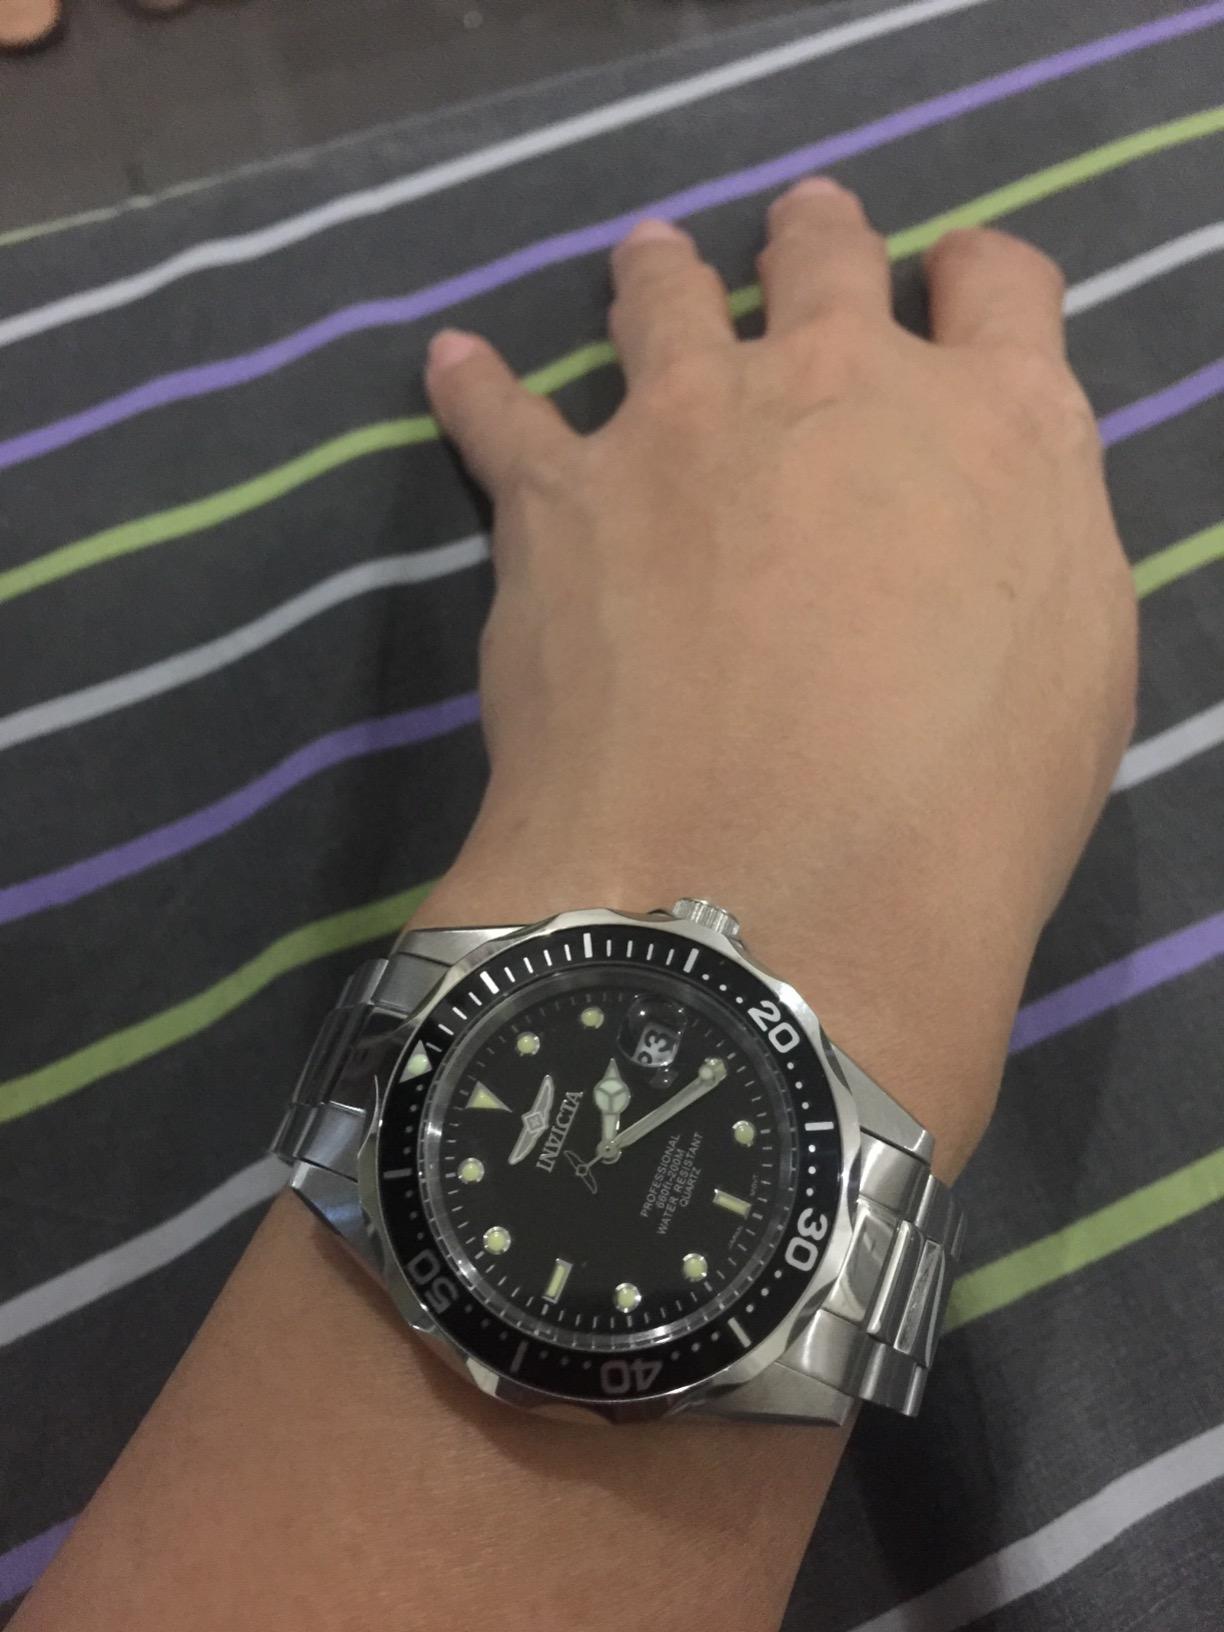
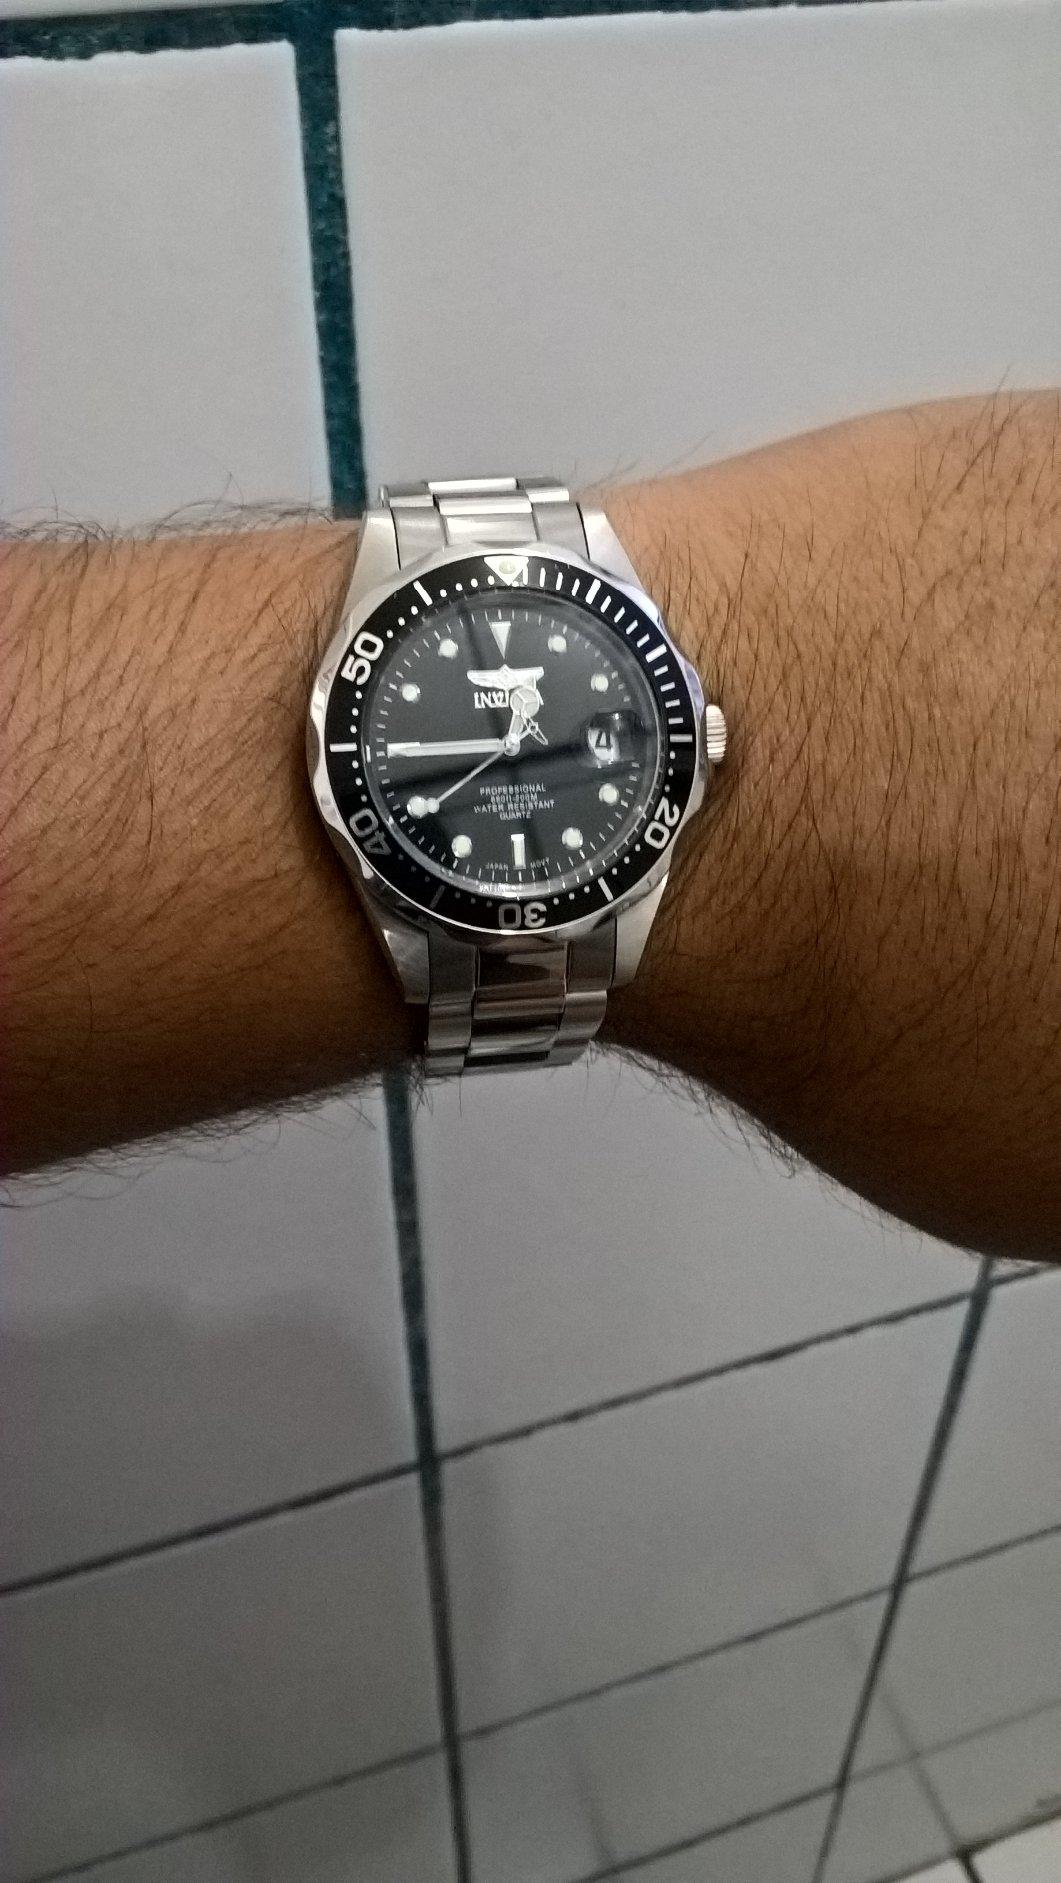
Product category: accessories_watch
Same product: yes